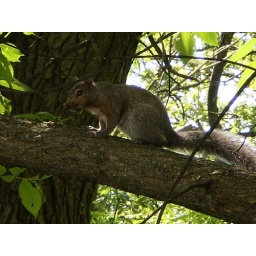
I took this one while in car in a forest park.